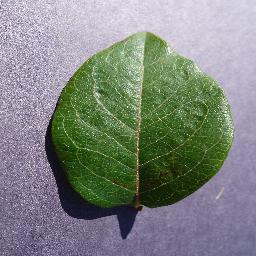
Label: Blueberry___healthy